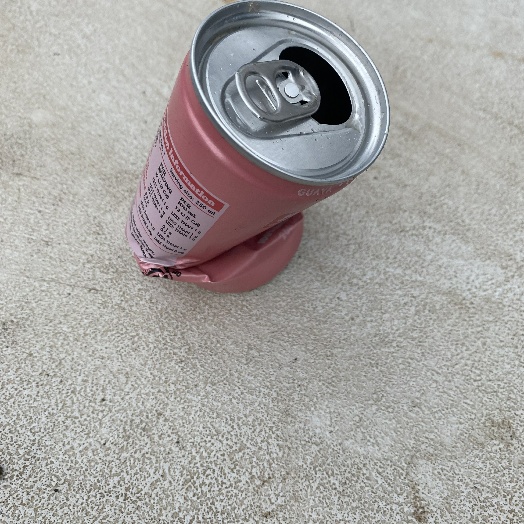
Label: Metal